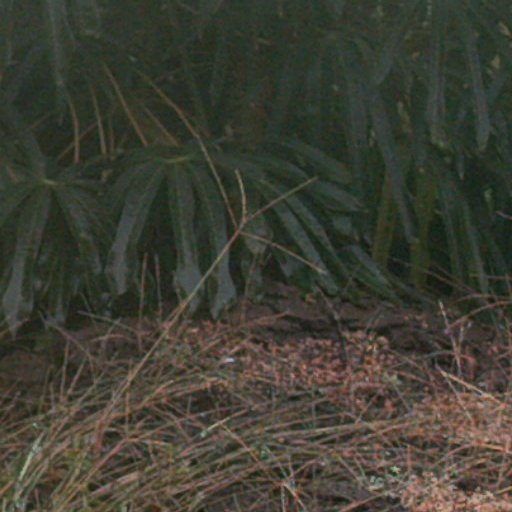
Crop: cassava